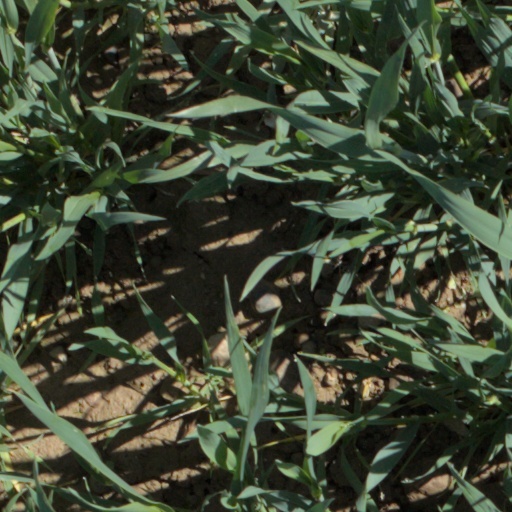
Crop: wheat